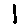
Label: 1